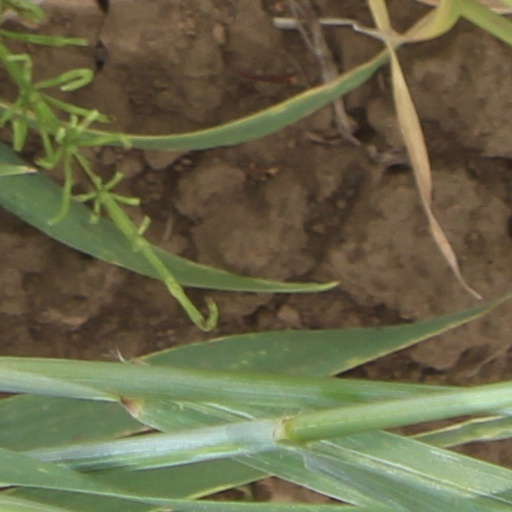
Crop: wheat